Étouvy

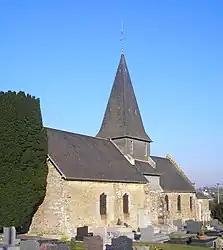
St. Martin

Étouvy is a former commune in the Calvados department in the Normandy region in northwestern France. On 1 January 2016, it was merged into the new commune of Souleuvre-en-Bocage.